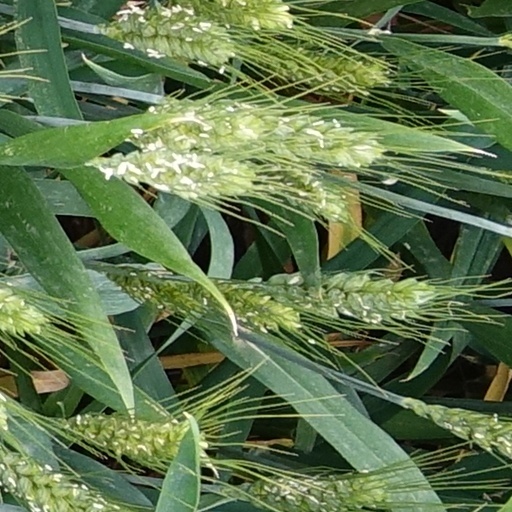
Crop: wheat